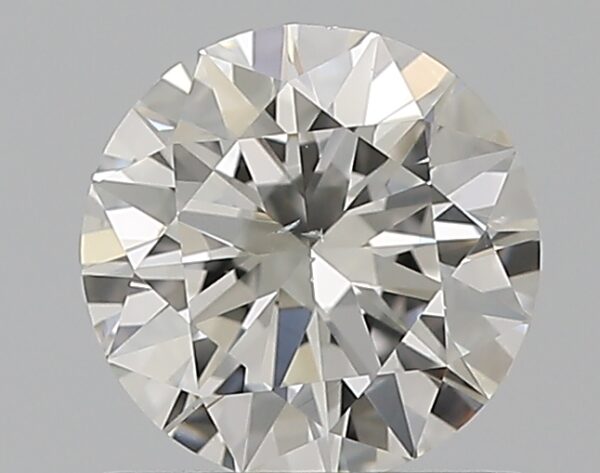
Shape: round
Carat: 0.8
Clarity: VS2
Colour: H
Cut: VG
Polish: EX
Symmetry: VG
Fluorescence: N
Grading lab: GIA
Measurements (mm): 5.91 x 5.95 x 3.66